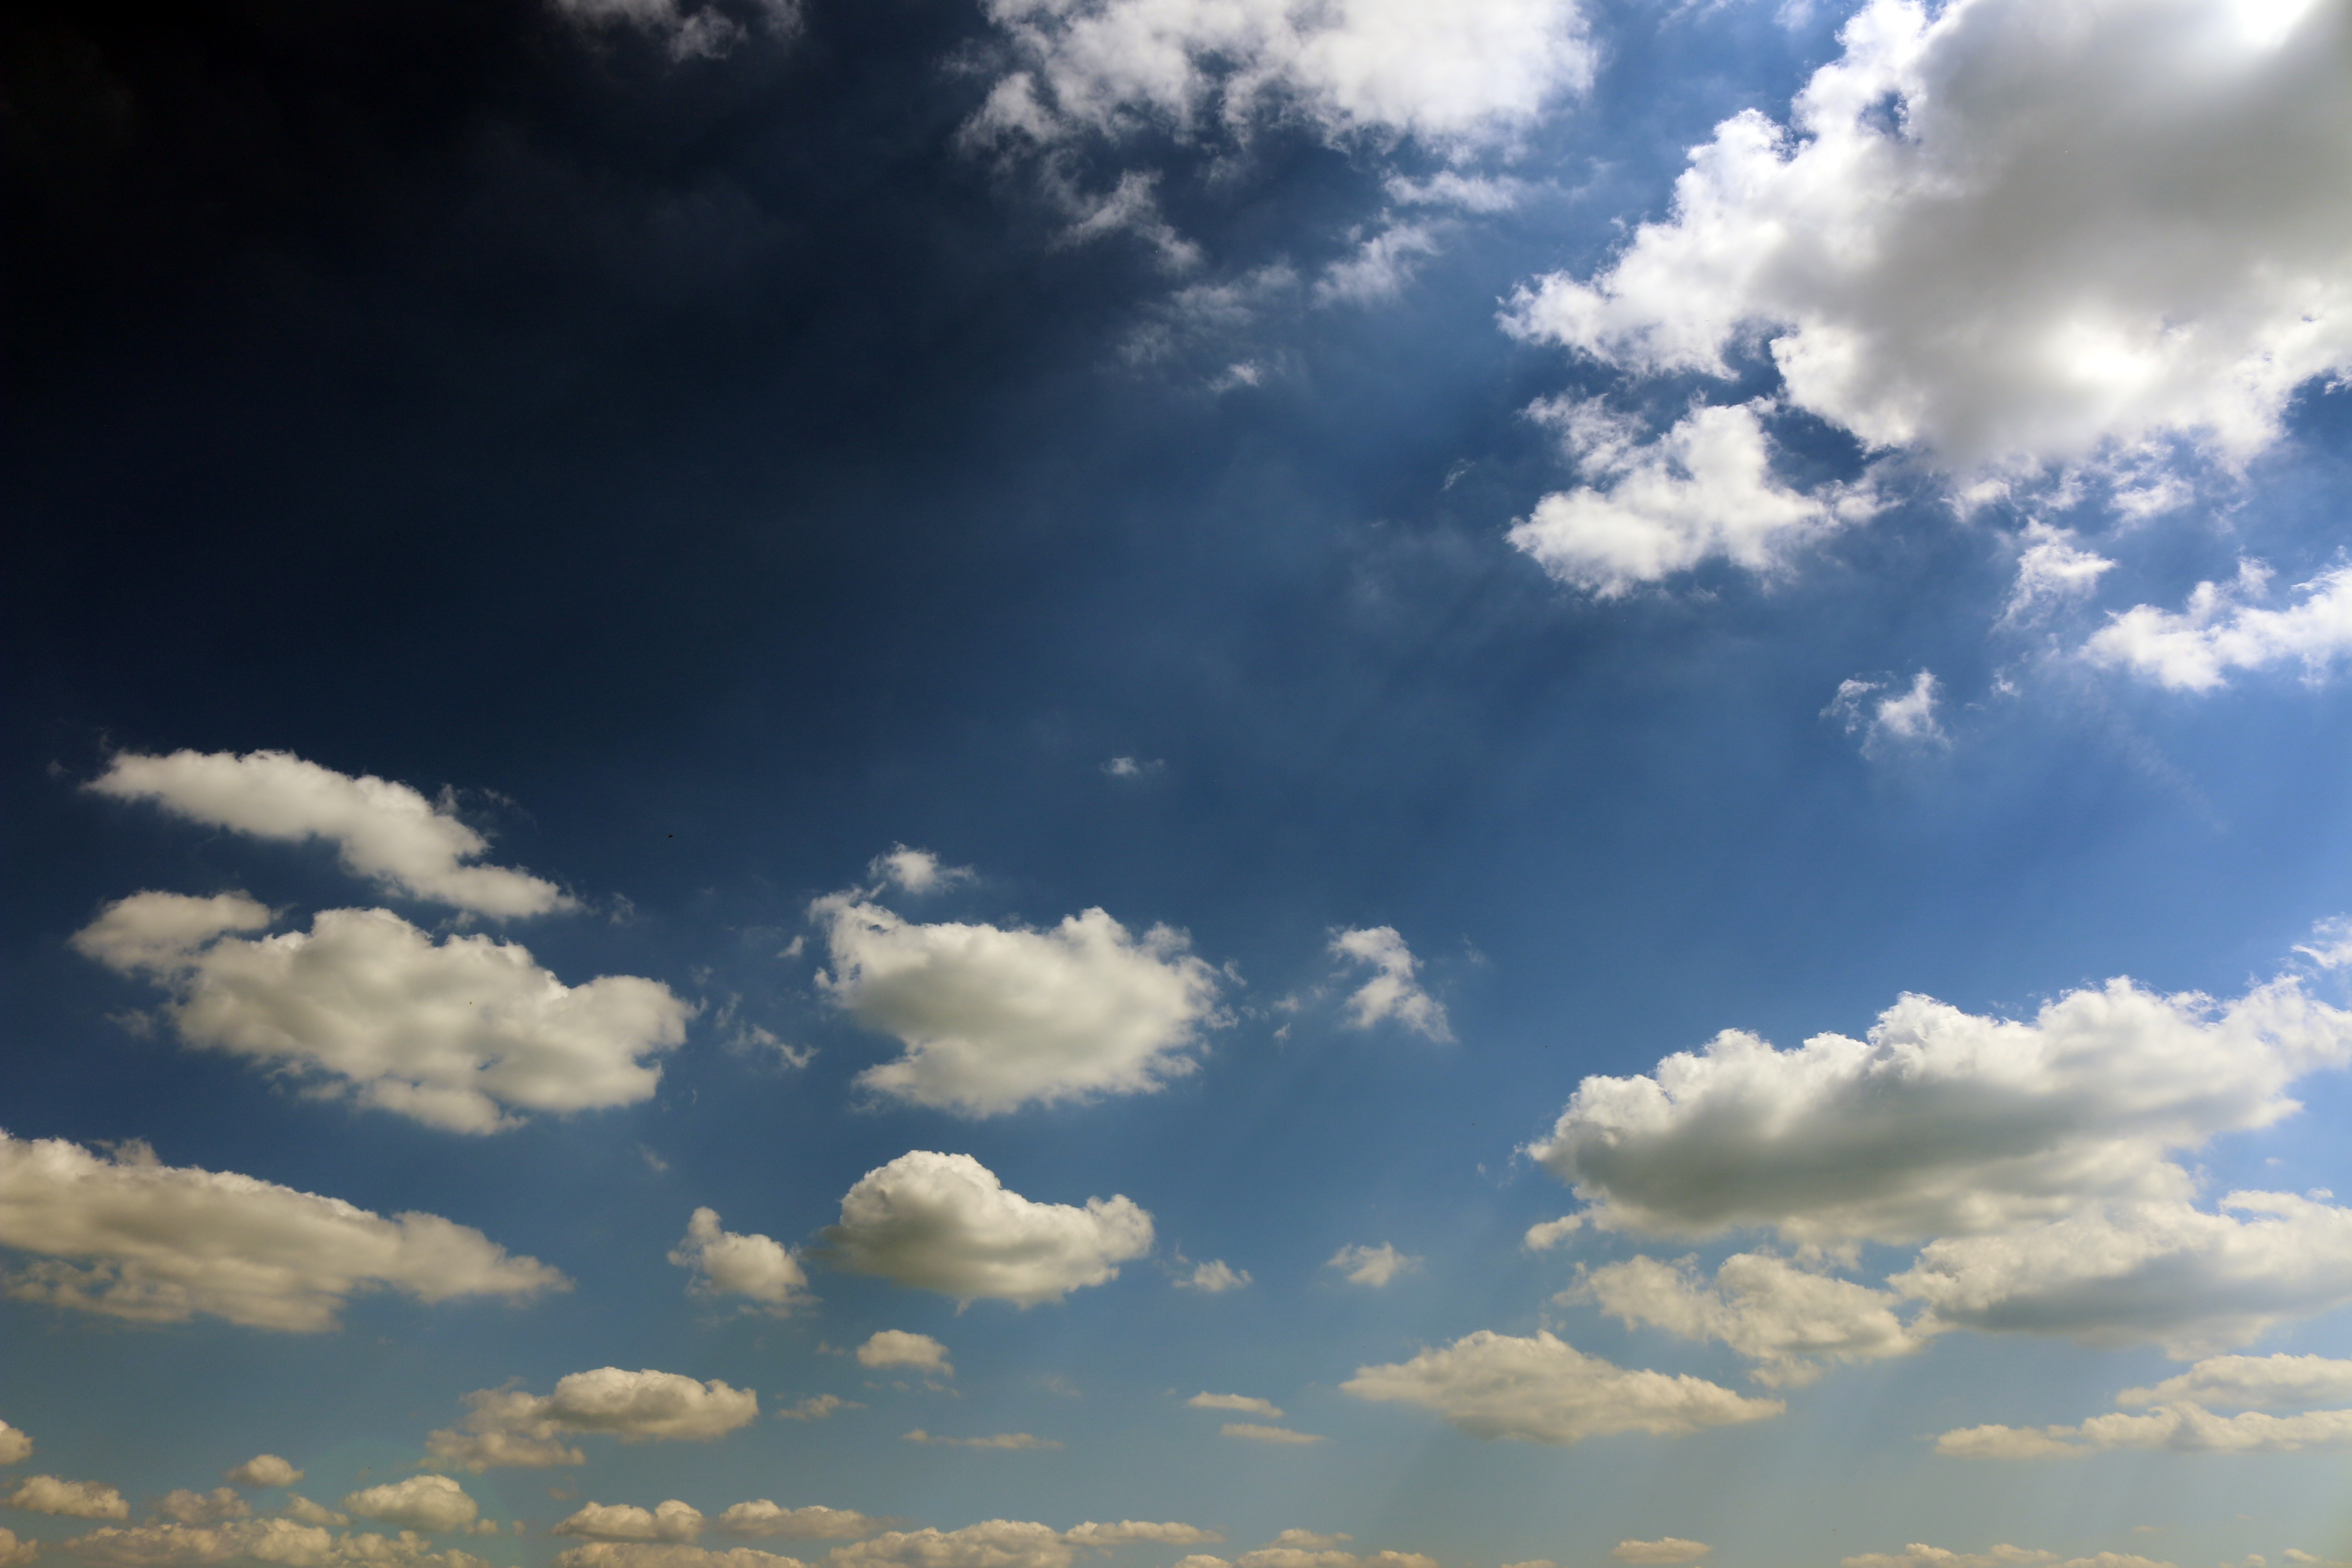
horizon, cloud, sky, sunlight, atmosphere, daytime, cumulus, clouds, afterglow, meteorological phenomenon